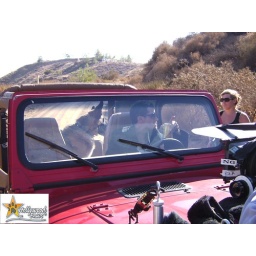
Hollywood Paws dog Brutus in the back of a car on the 'Passenger' pilot set.